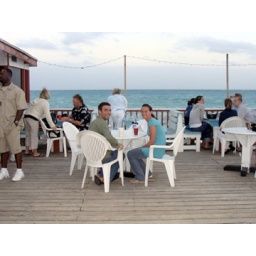
our table right by the dance floor